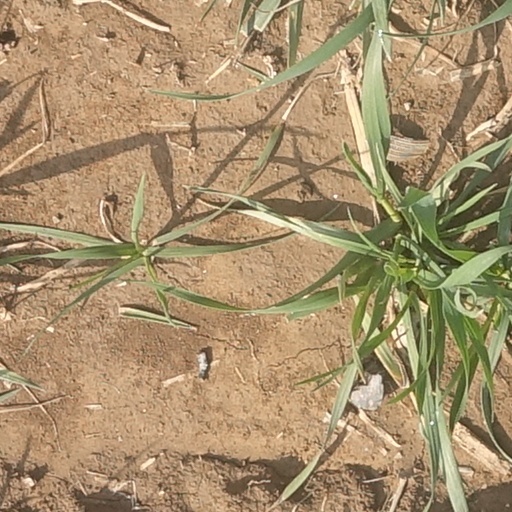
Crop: wheat